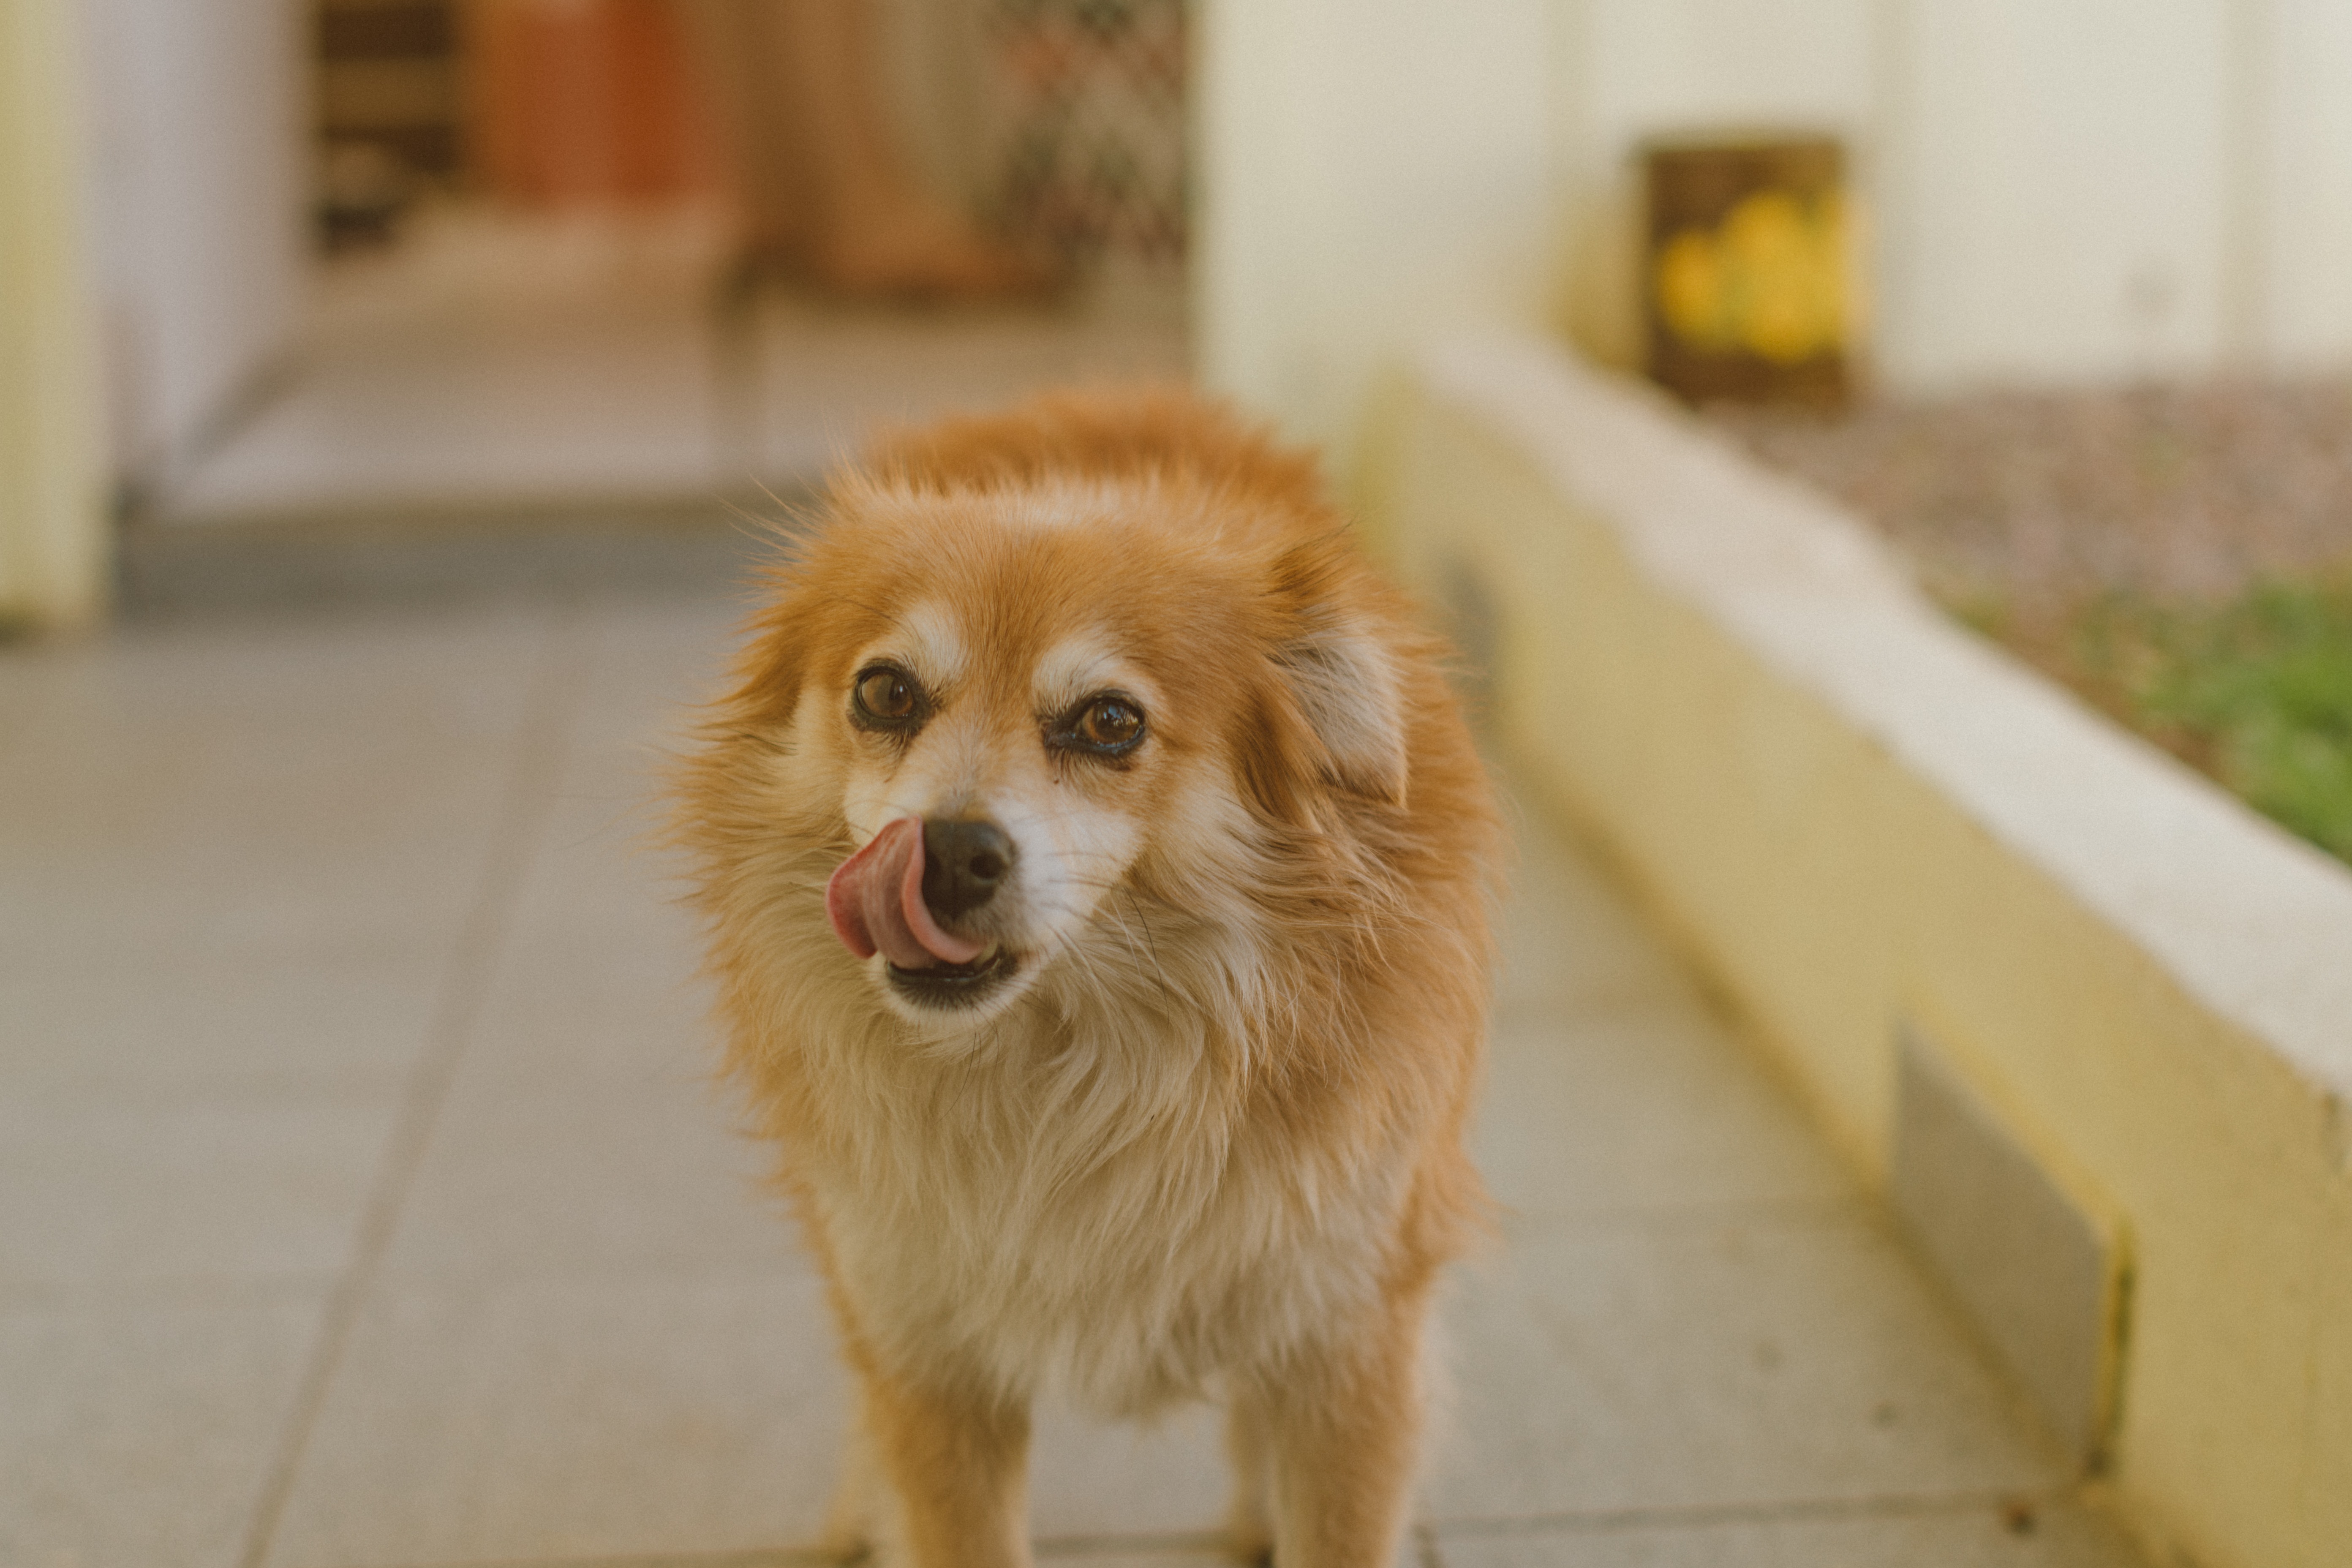
dog, dog breed, dog like mammal, dog breed group, pomeranian, snout, german spitz, whiskers, puppy, companion dog, fur, carnivoran